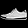
Label: Sneaker